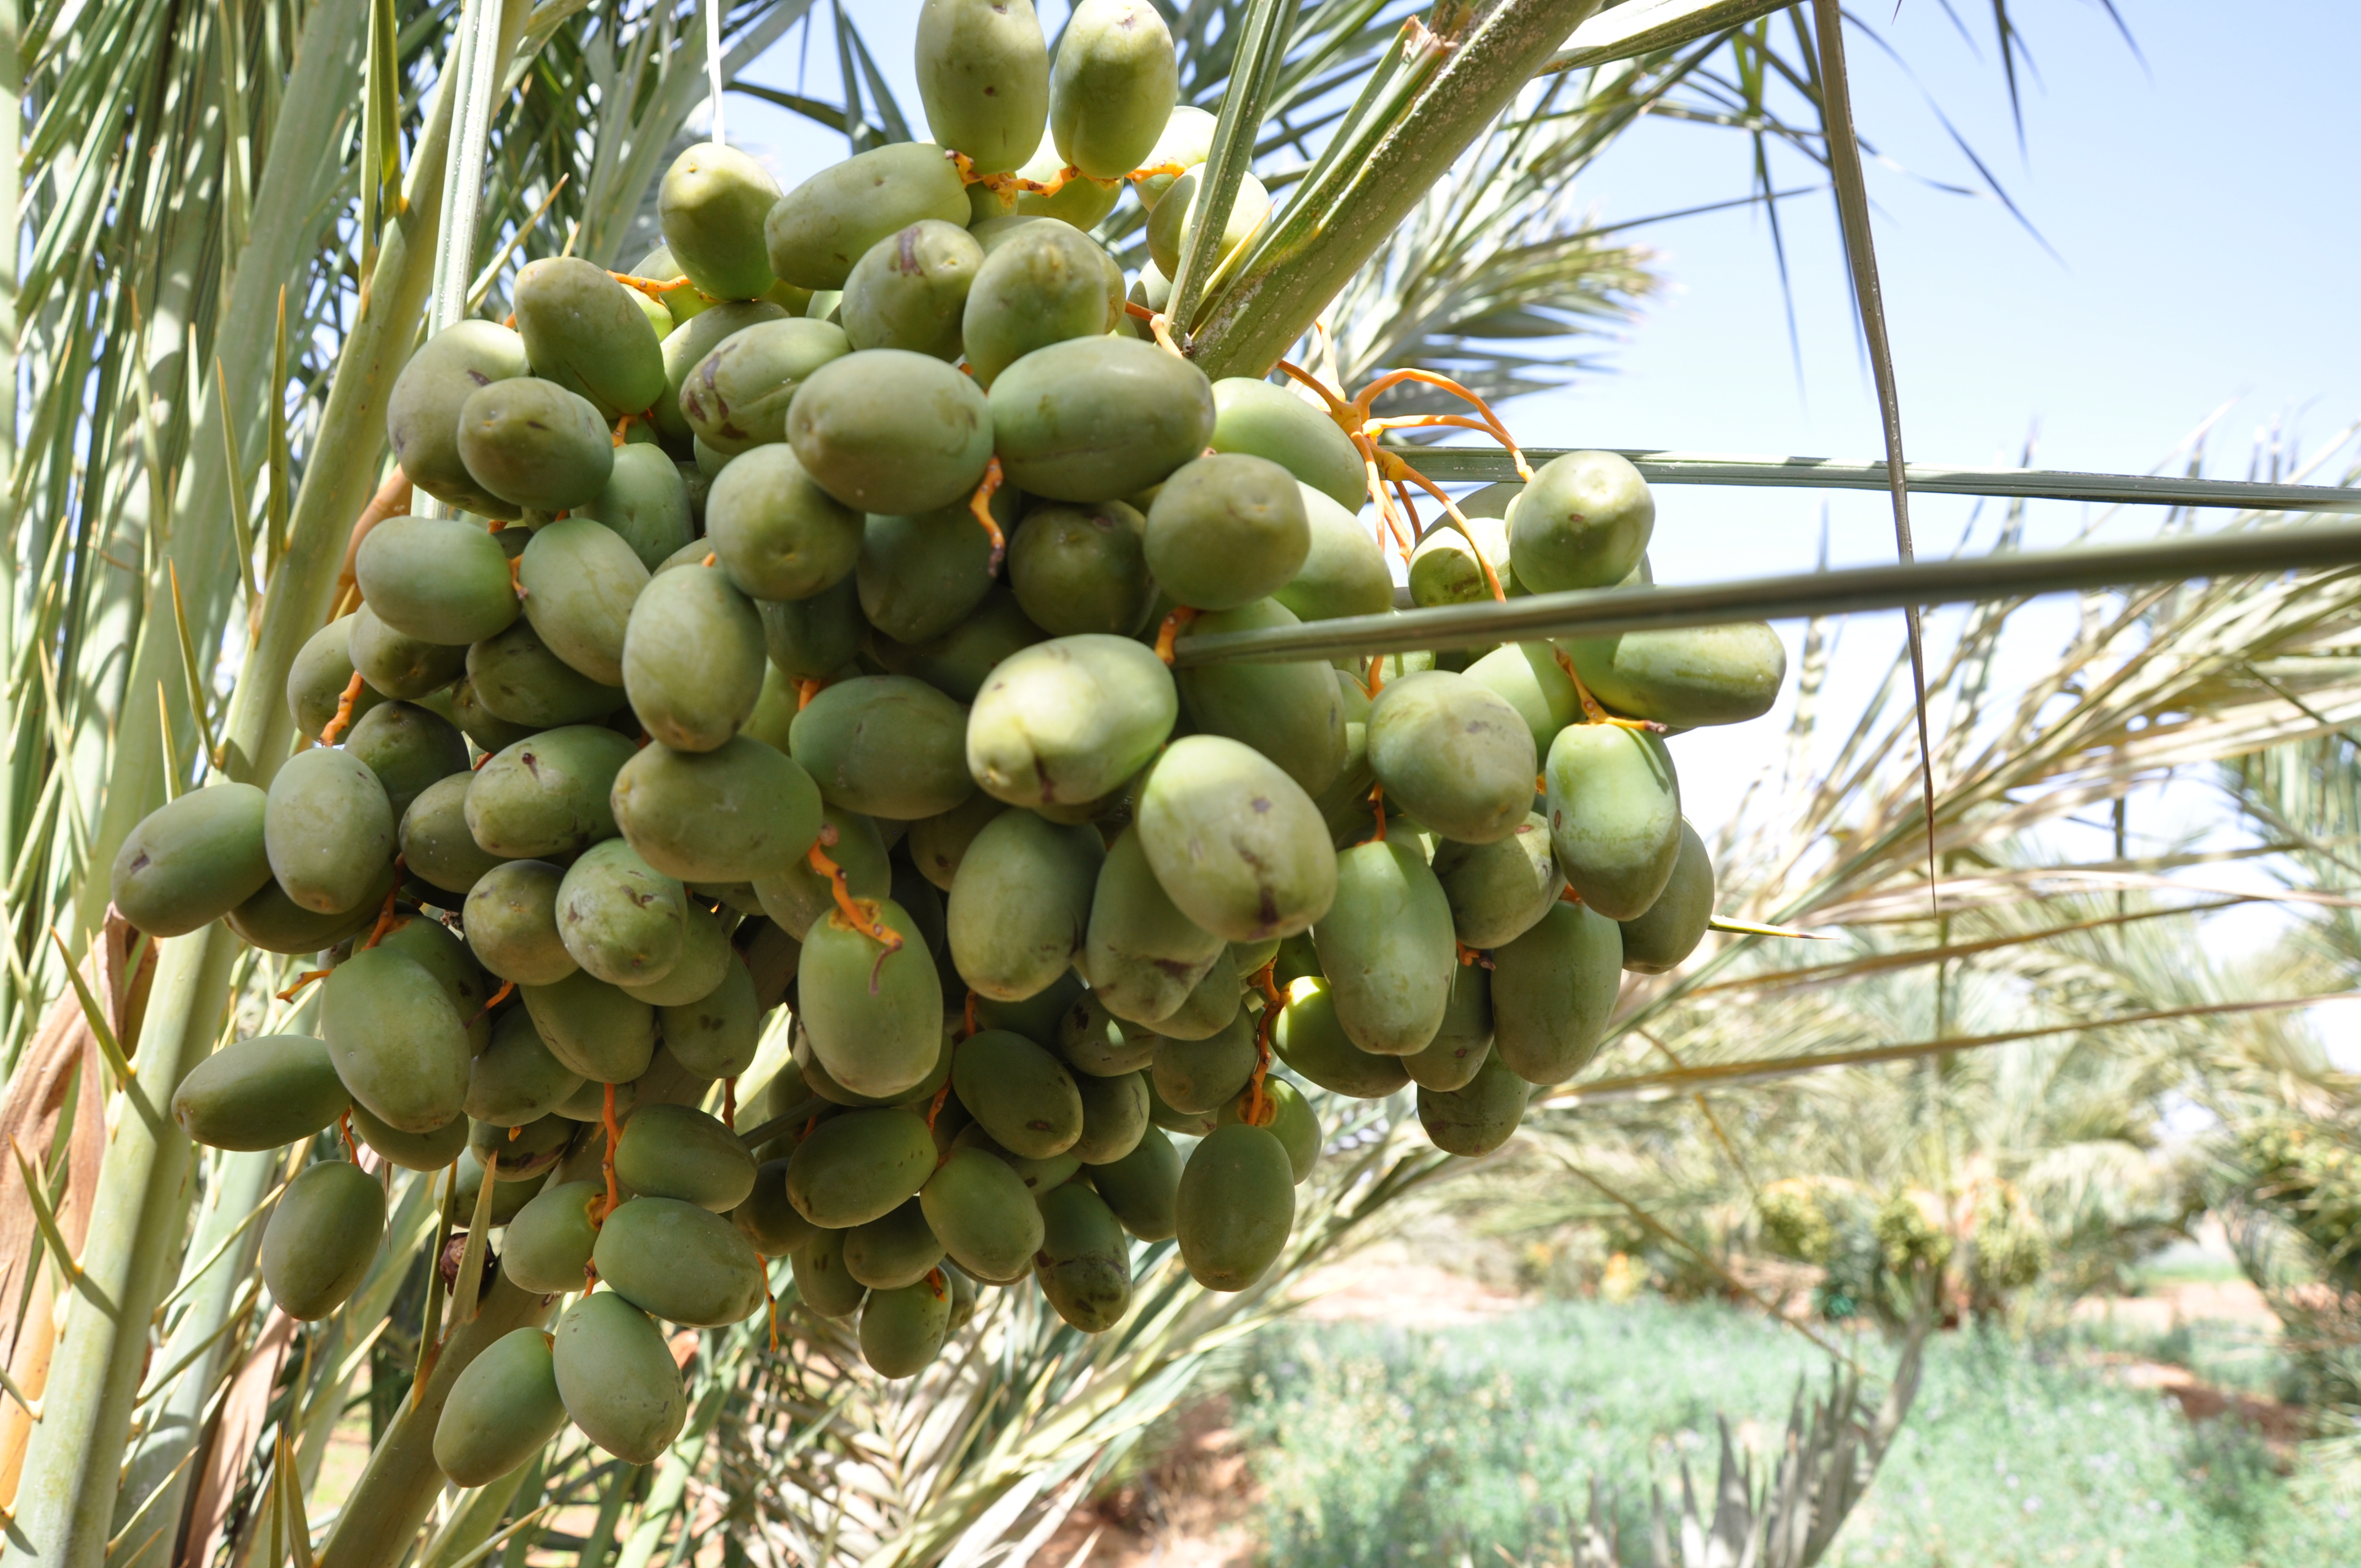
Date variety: Boumajhoul